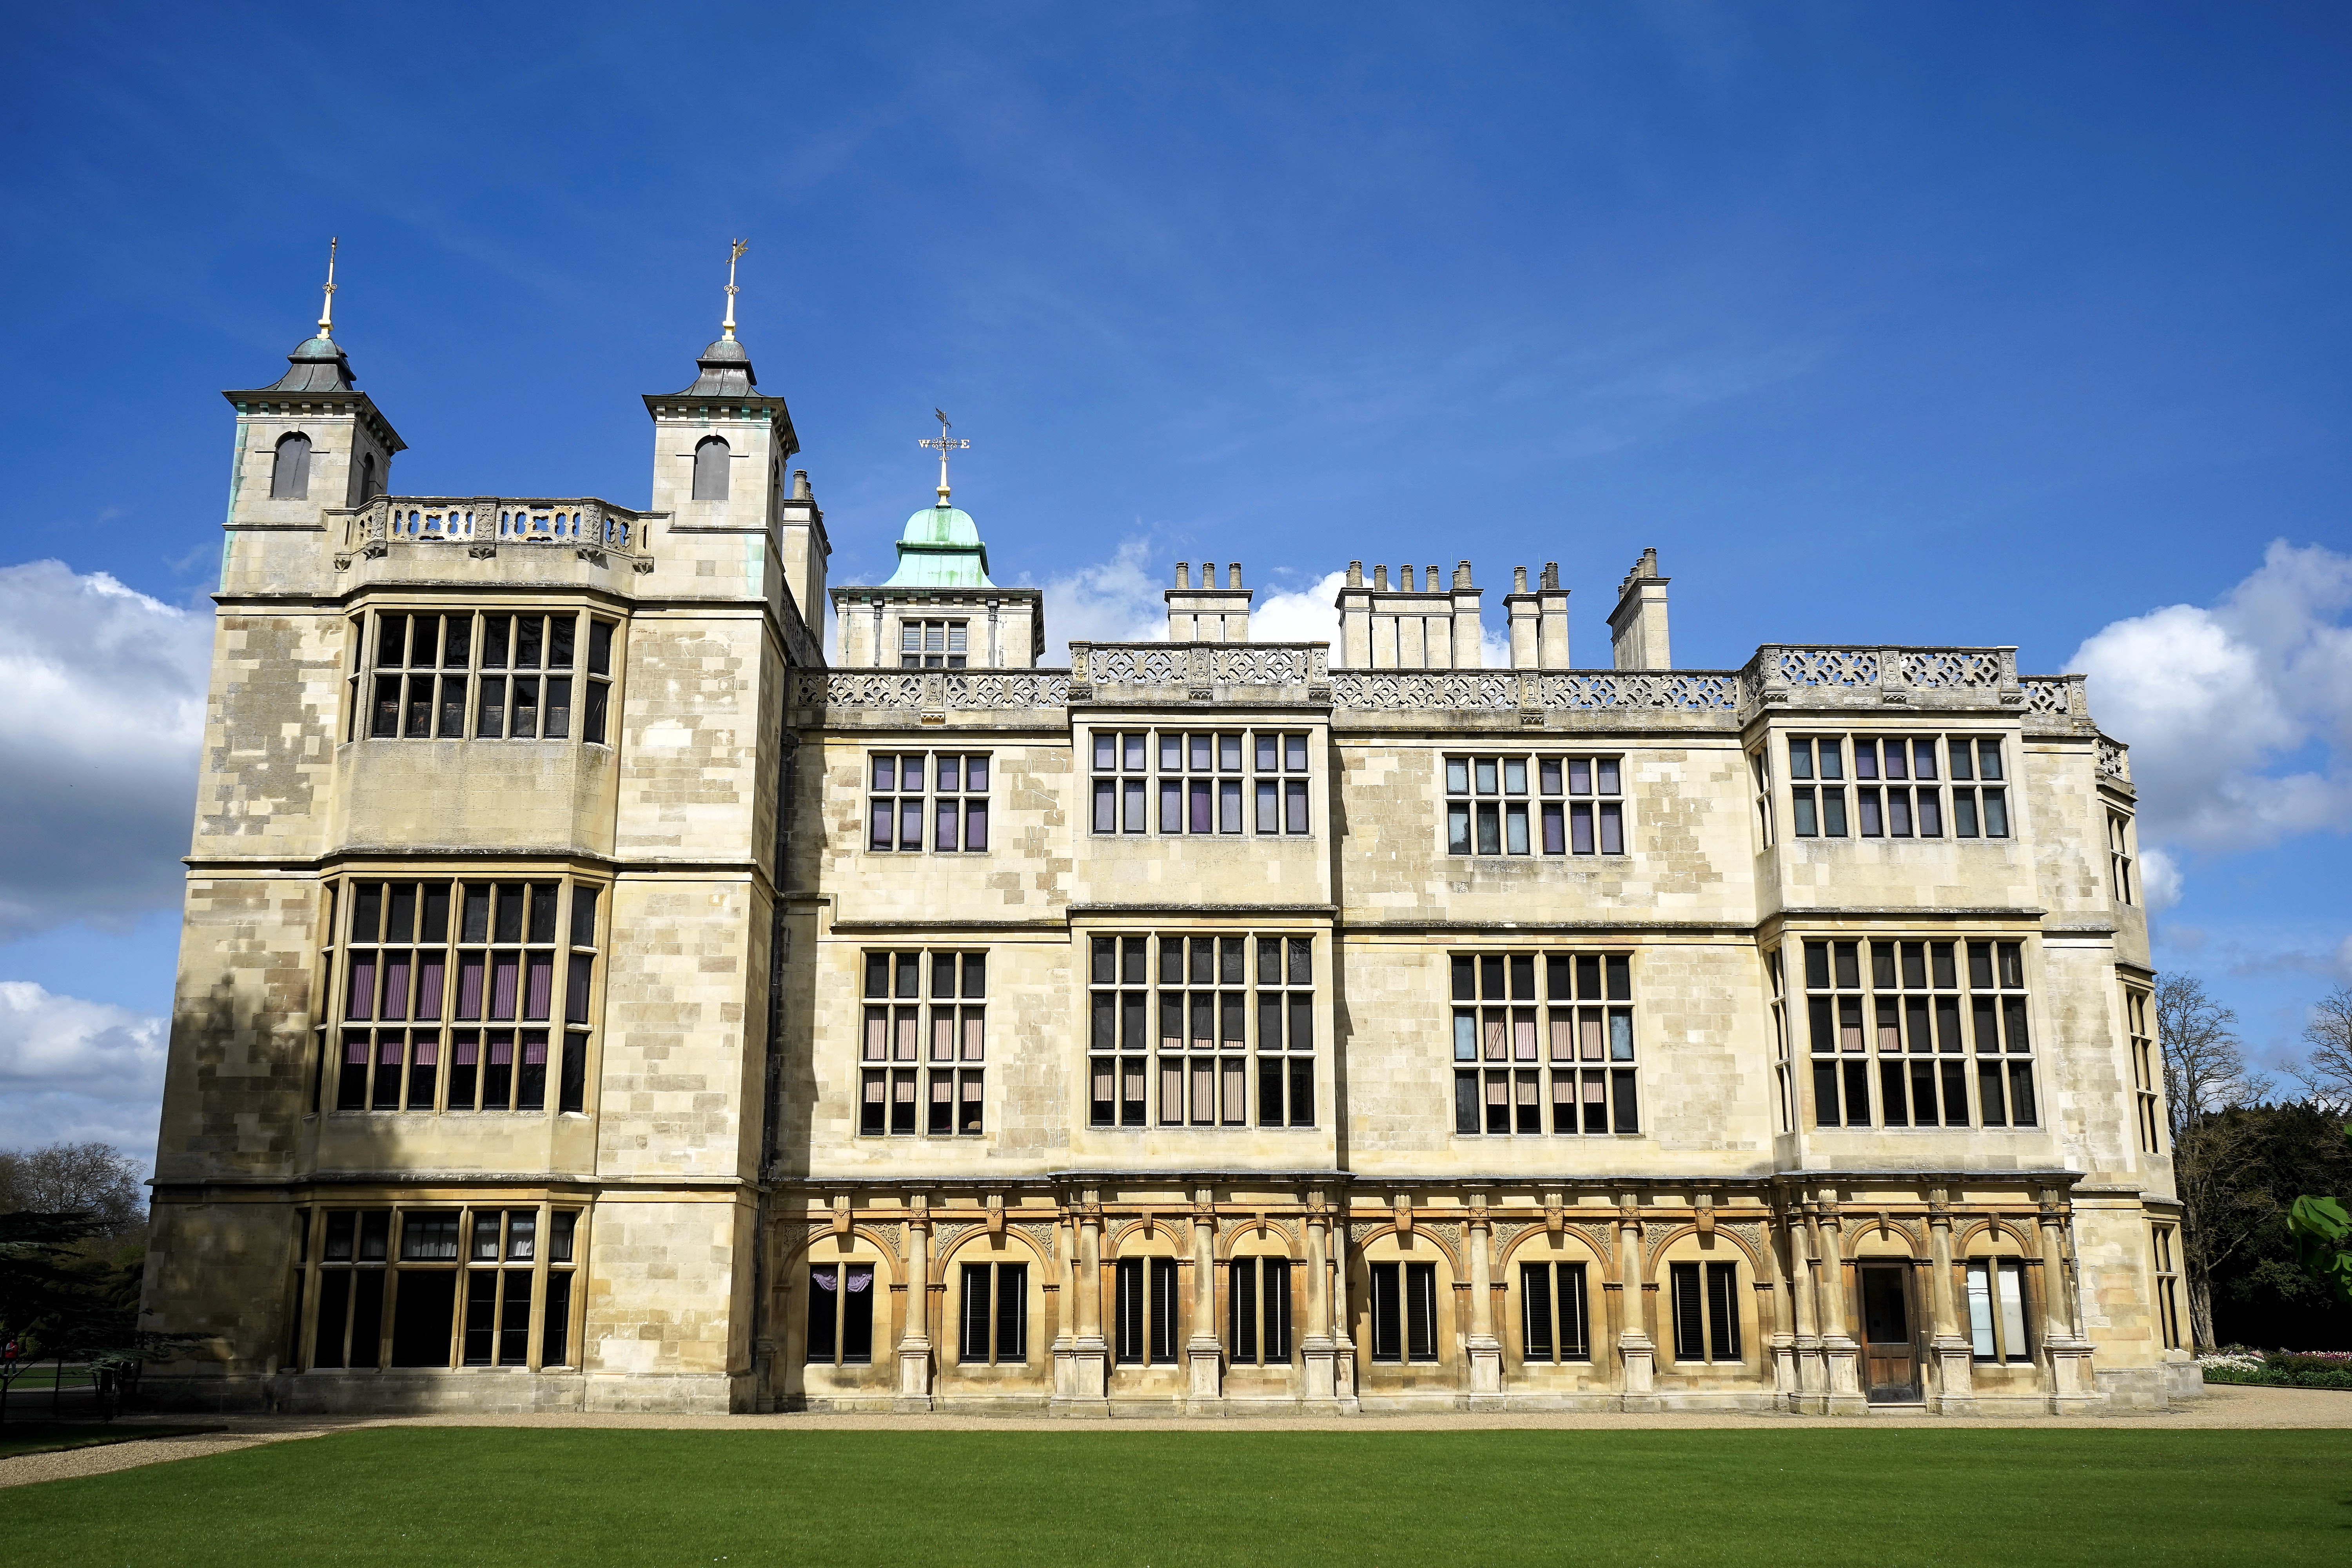
building, estate, landmark, architecture, mansion, property, stately home, classical architecture, chateau, house, palace, manor house, historic house, facade, sky, grass, tree, lawn, listed building, official residence, home, castle, plant, city